Kanthalloor

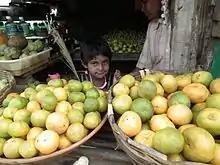
Fruit seller at Kanthalloor

Kanthalloor is a virtually rain shadow village, lying in the eastern side of the Western Ghats near to Marayur.